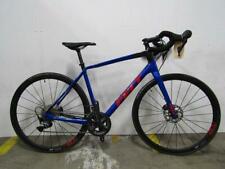
Vehicle type: Bikes